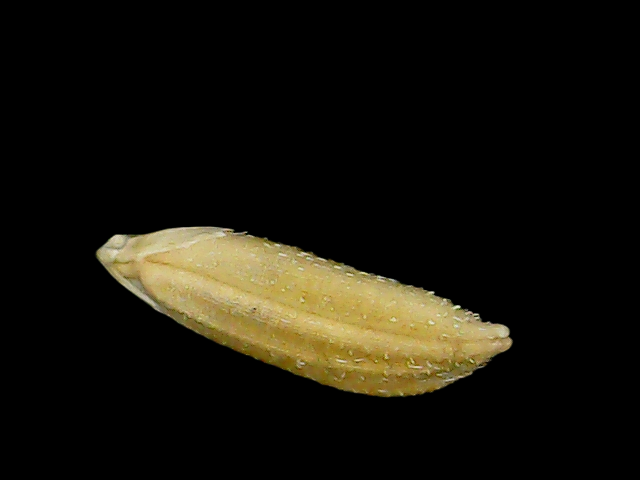
Rice variety: Bd95